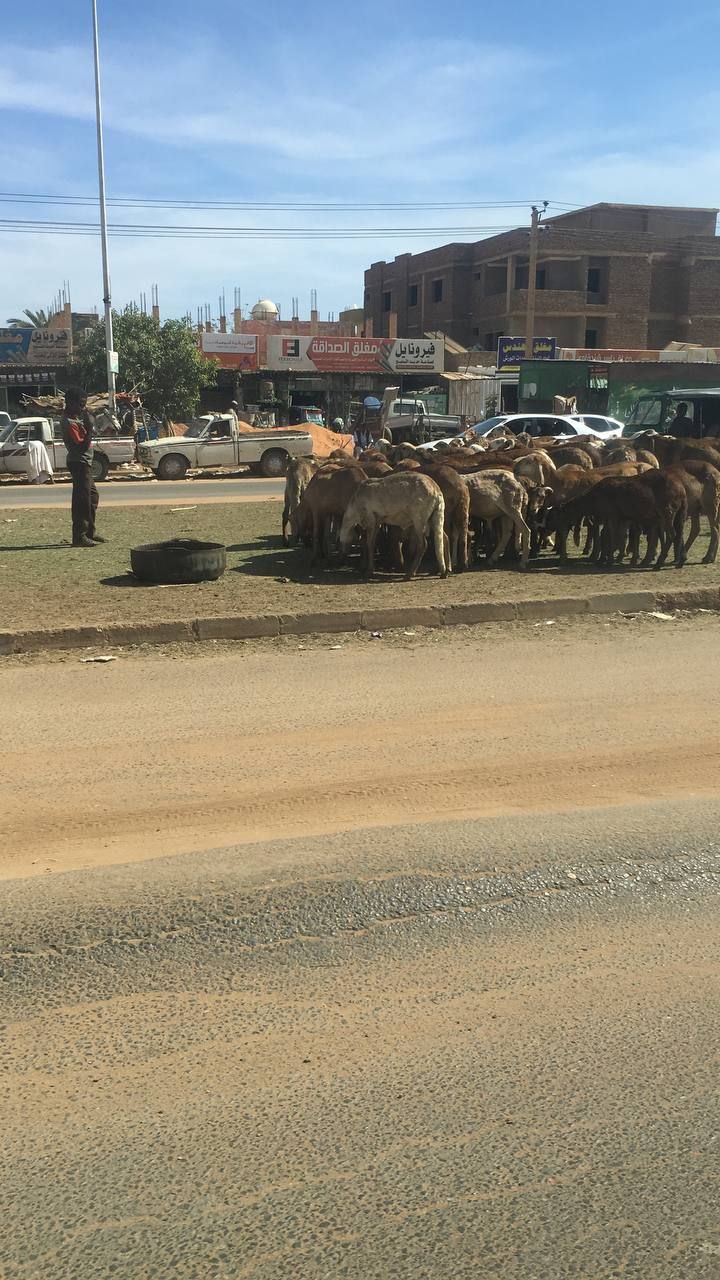
الوصف بالفصحى: مجموعة من الماعز والأغنام تتجمع بالقرب من شارع، وتظهر محلات تجارية  وسيارات
الوصف بالعامية السودانية: غنيمات سارحات في نص الشارع وفي محلات وعربات ظاهرة بي ورا
التصنيف: Agriculture & Livestock
التصنيف الفرعي: Urban daily life